Château de Gaillon

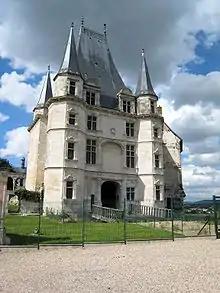
The gatehouse of the Château de Gaillon in 2007.

One section of Fra Giocondo's facade of Gaillon was removed under the direction of Alexandre Lenoir in the early nineteenth century for his Museum of French Monuments in Paris. Lenoir's collection of architectural remnants stood on land across the Seine from the Louvre, the very ground that the French government provided for the establishment of the École des Beaux-Arts around 1830. At the direction of architect Félix Duban the portal was integrated into the courtyard design and served as a model for students of architecture. Recently the elements of the "Galerie des Cerfs" and the "Porte de Gênes" have been restored to their original positions at Gaillon once again.